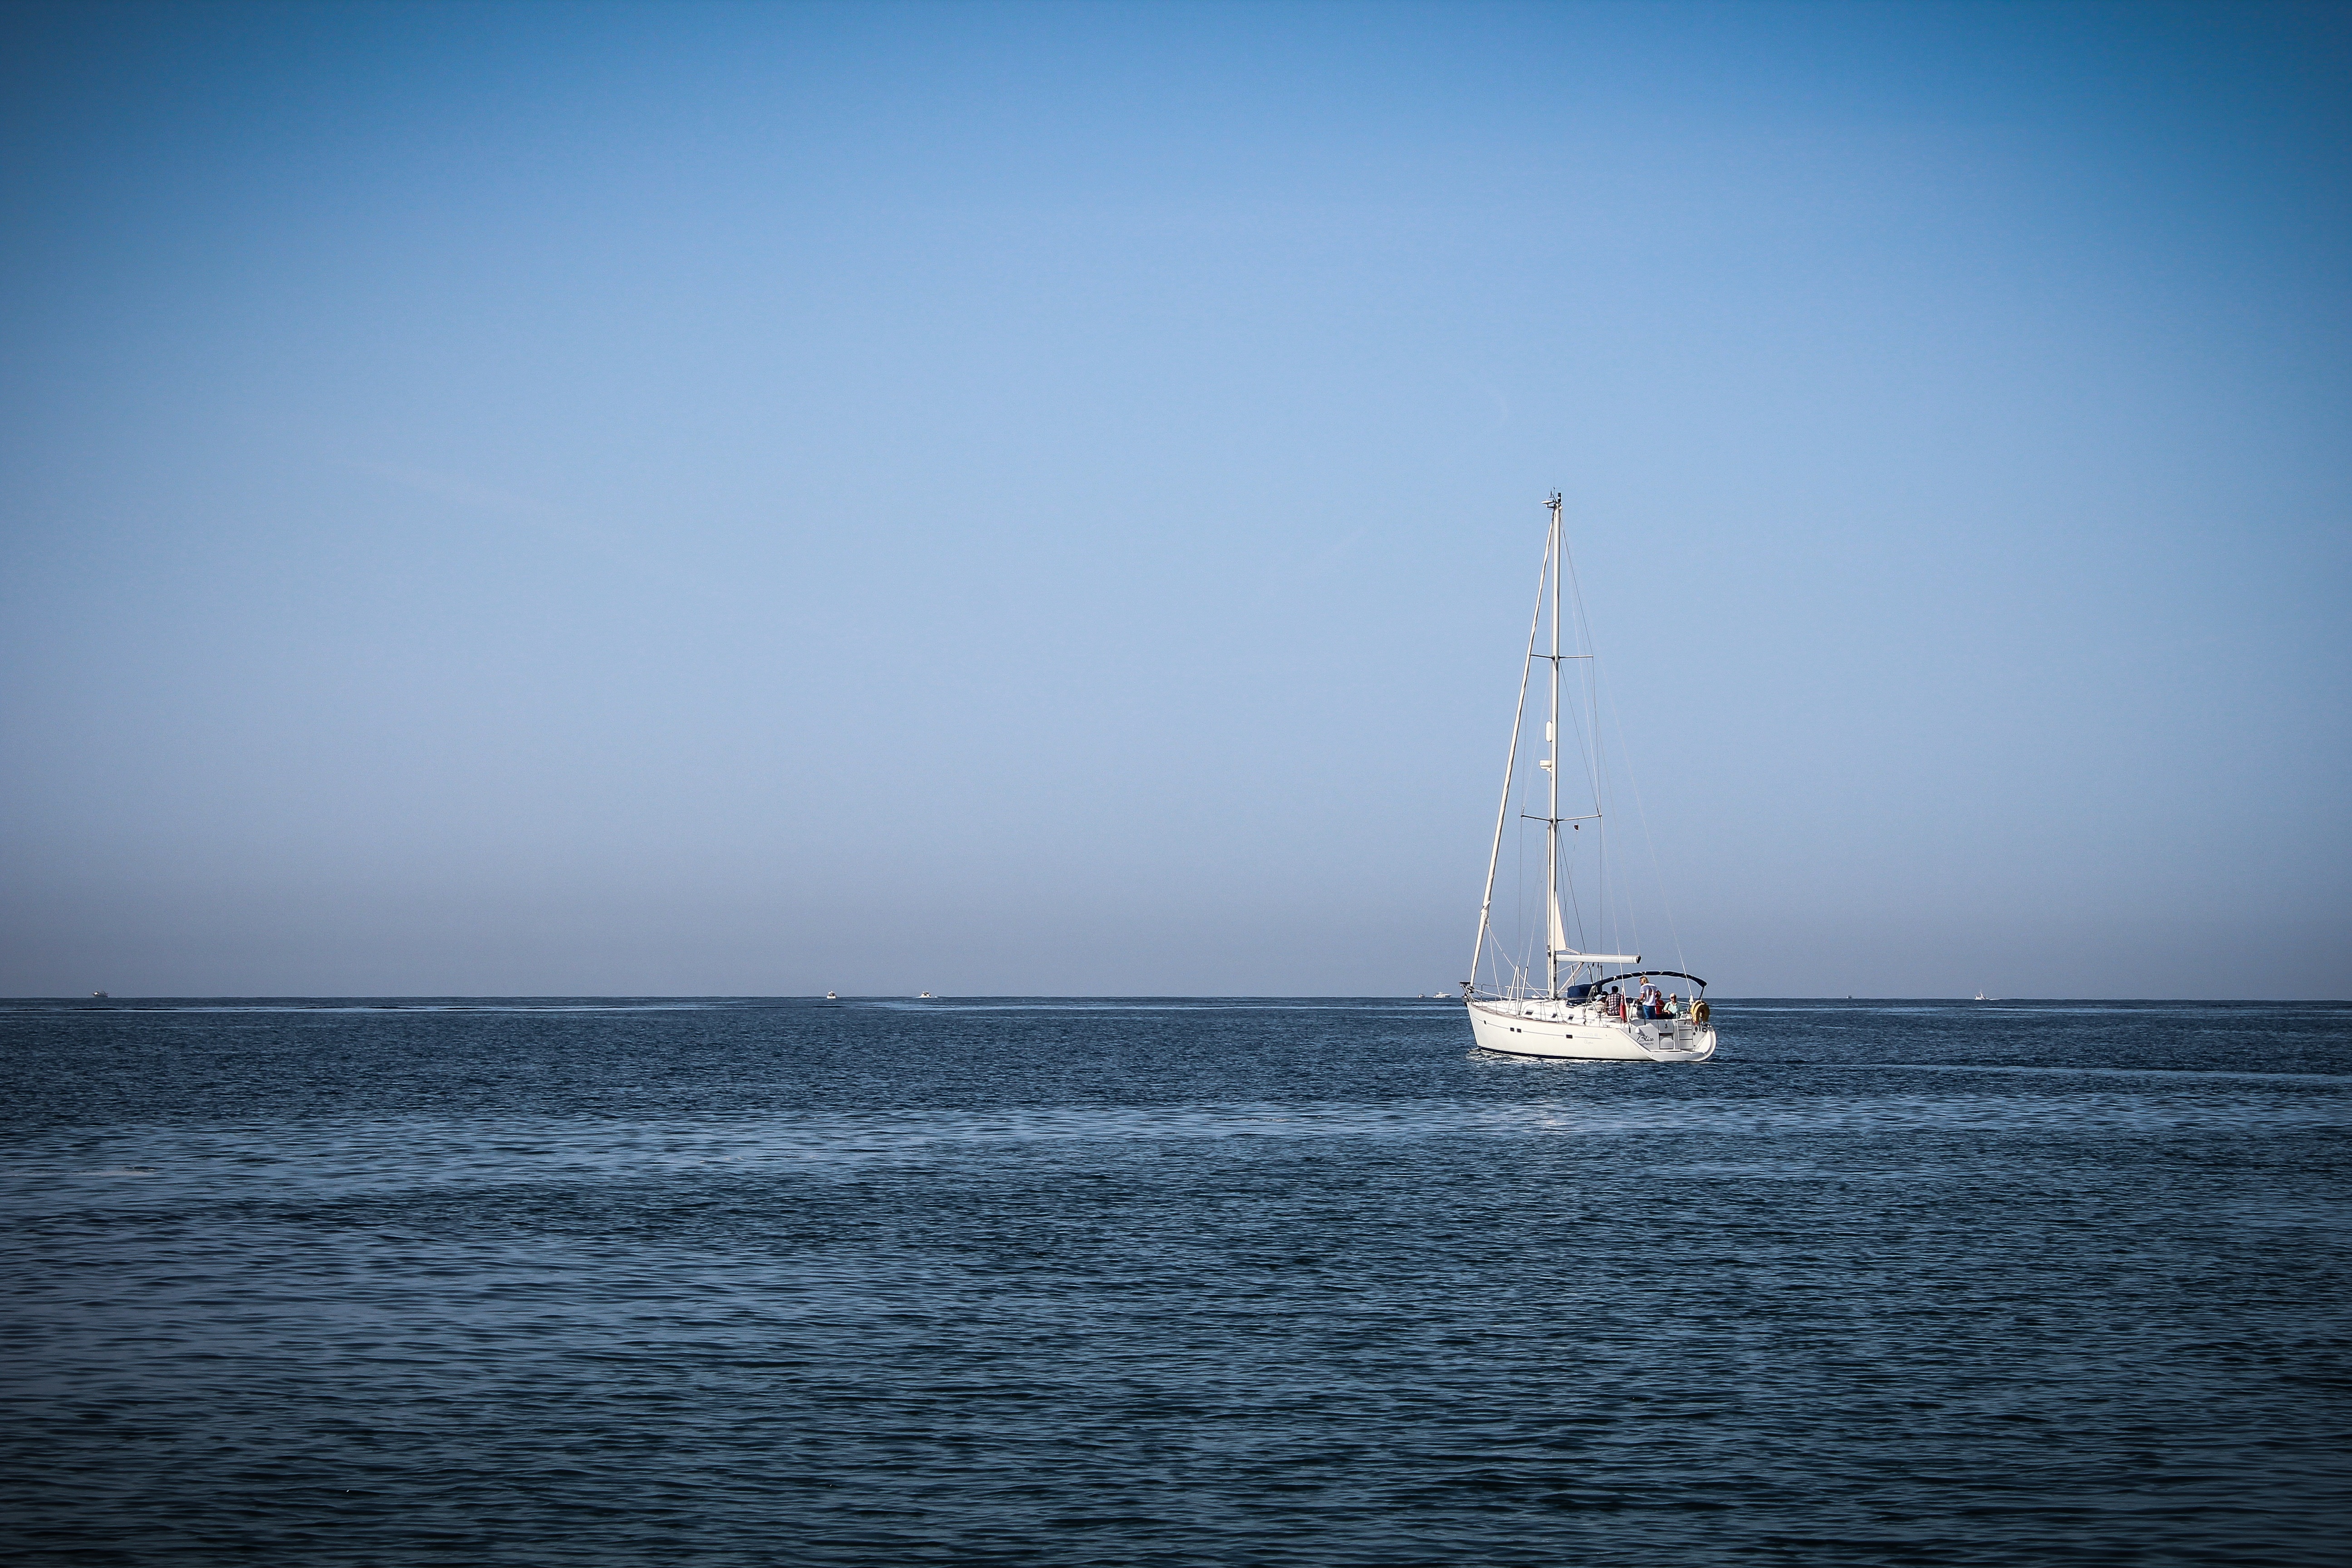
beach, sea, coast, water, nature, ocean, horizon, light, architecture, people, sky, wood, woman, white, sport, boat, house, wave, floor, interior, window, wind, home, ship, summer, vacation, travel, recreation, transportation, transport, decoration, vessel, vehicle, relax, equipment, tropical, fishing, mast, sailing, yacht, holiday, clean, kitchen, bay, cozy, care, blue, residential, furniture, room, fish, lifestyle, leisure, sailboat, decor, apartment, modern, appliance, living, cruise, sunny, indoors, spain, fun, nautical, luxury, design, sail, bright, marine, new, big, style, domestic, contemporary, watercraft, stylish, comfortable, sailing ship, nobody, marbella, atmospheric phenomenon